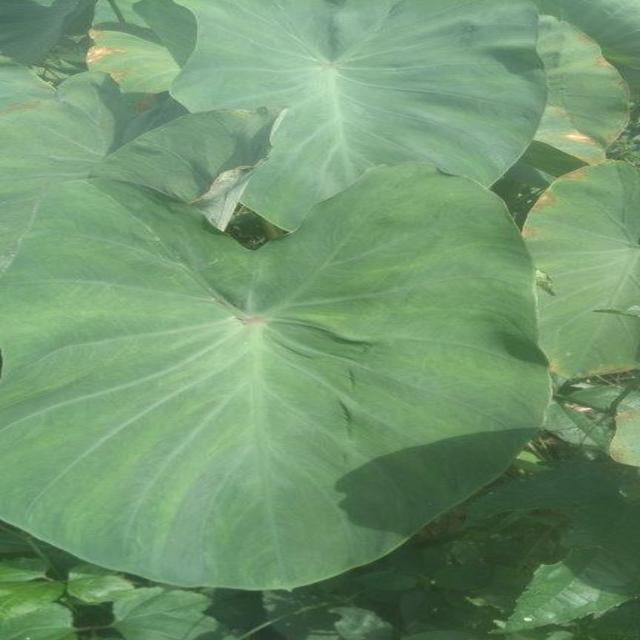
Label: Healthy